Vijayaba Kollaya (film)

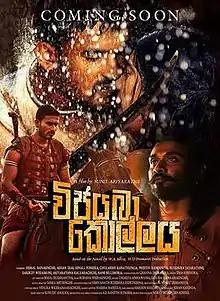

Vijayaba Kollaya is a 2019 Sinhalese historical drama directed by Sunil Ariyaratne. The film stars Hemal Ranasinghe, Senali Fonseka and Ashan Dias in lead roles. Rohana Weerasinghe composed the film's soundtrack. The film's screenplay was written by Tissa Abeysekara, the last before his death. The story is based on W. A. Silva's 1938 novel "Vijayaba Kollaya" on the historical event of the same name. The Vijayabā Kollaya was a succession dispute in 1521 that led to the division of the Kingdom of Kotte and eventually its downfall. The love triangle of Nayanananda, Neelamani and Asanga. In theatres both 2D and 3D.